Angus V. McIver

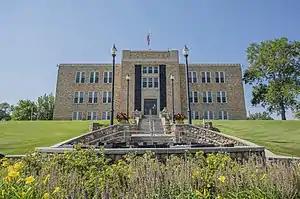
The Toole County Courthouse in Shelby, designed by McIver, for McIver & Cohagen, in the Art Deco style and completed in 1934.

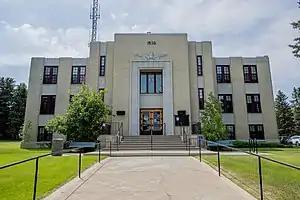
The Glacier County Courthouse in Cut Bank, designed by McIver in the Art Deco style and completed in 1939.

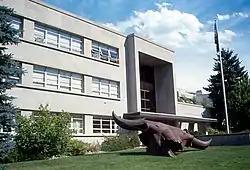
The Montana Veterans and Pioneers Memorial Building in Helena, designed by A. V. McIver & Associates and completed in 1953.

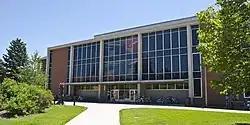
The Montana State University Library, designed by McIver & Hess in a modernist style and completed in 1966.

Angus V. McIver (April 29, 1892 – July 24, 1974) was an American architect who designed many buildings in the state of Montana.